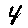
Label: 4